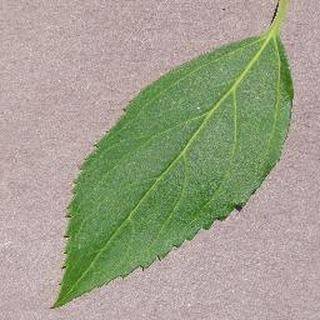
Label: healthy_cherry